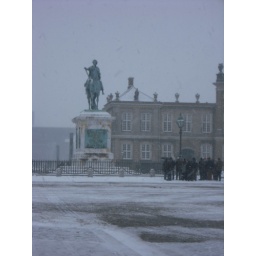
I really enjoyed the brick + green roof style, it reminds me a lot of the Stare Miasto in Warsaw.